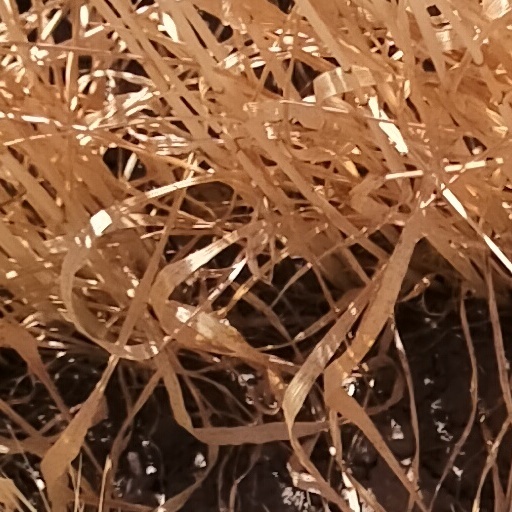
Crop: wheat